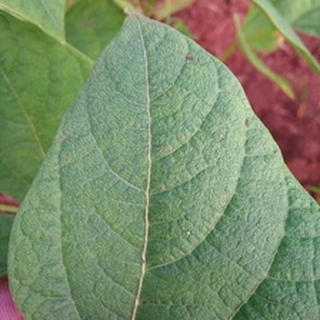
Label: healthy_bean